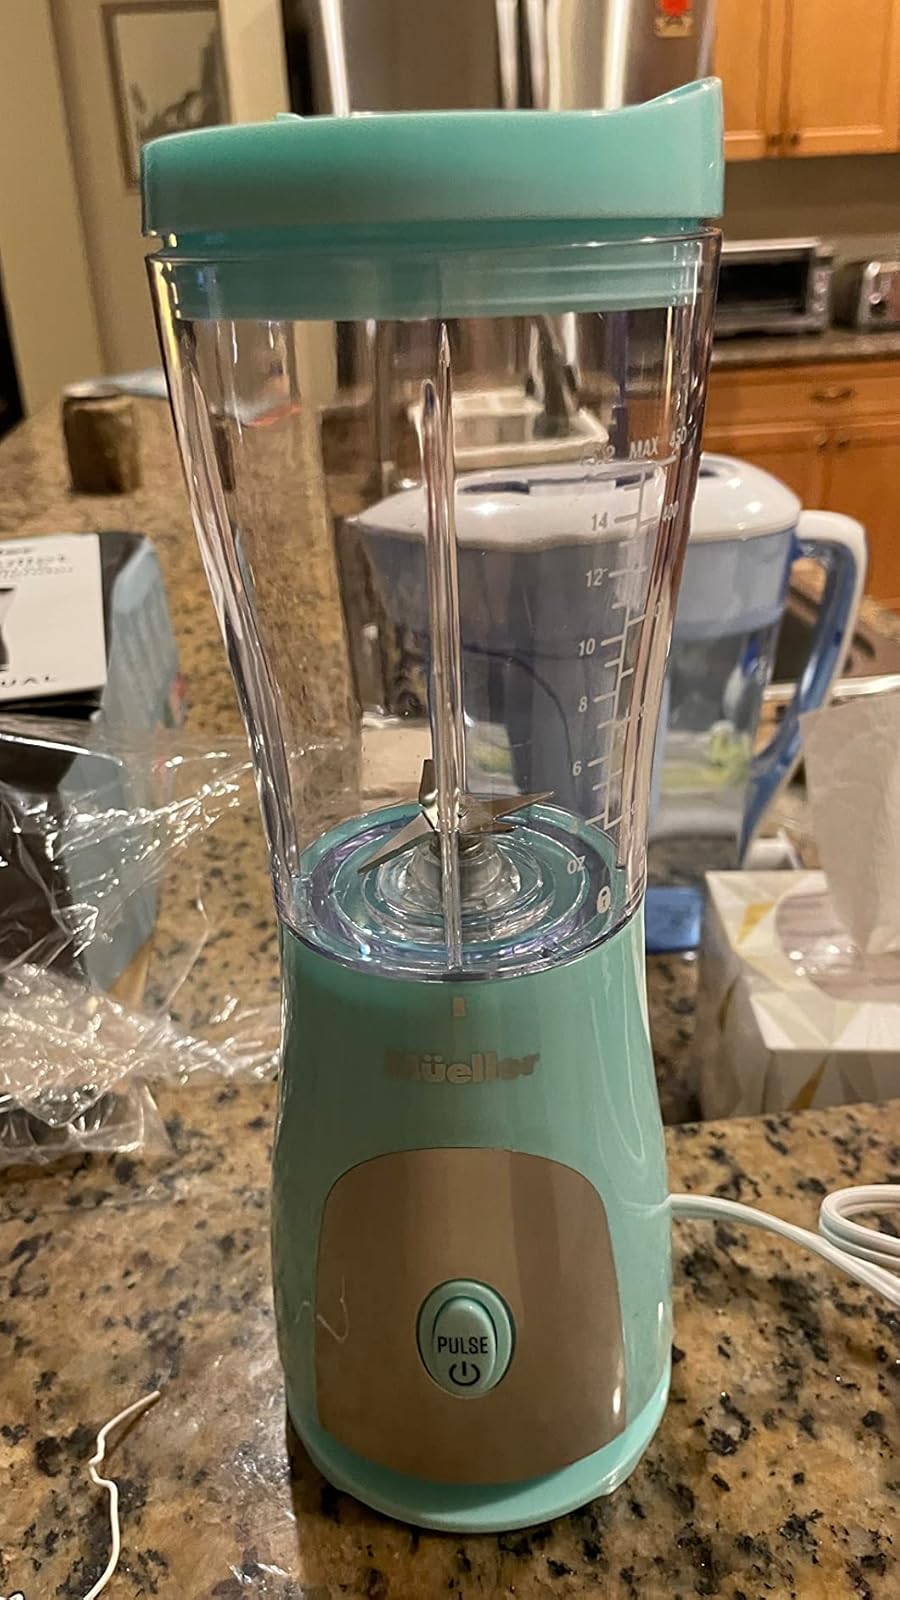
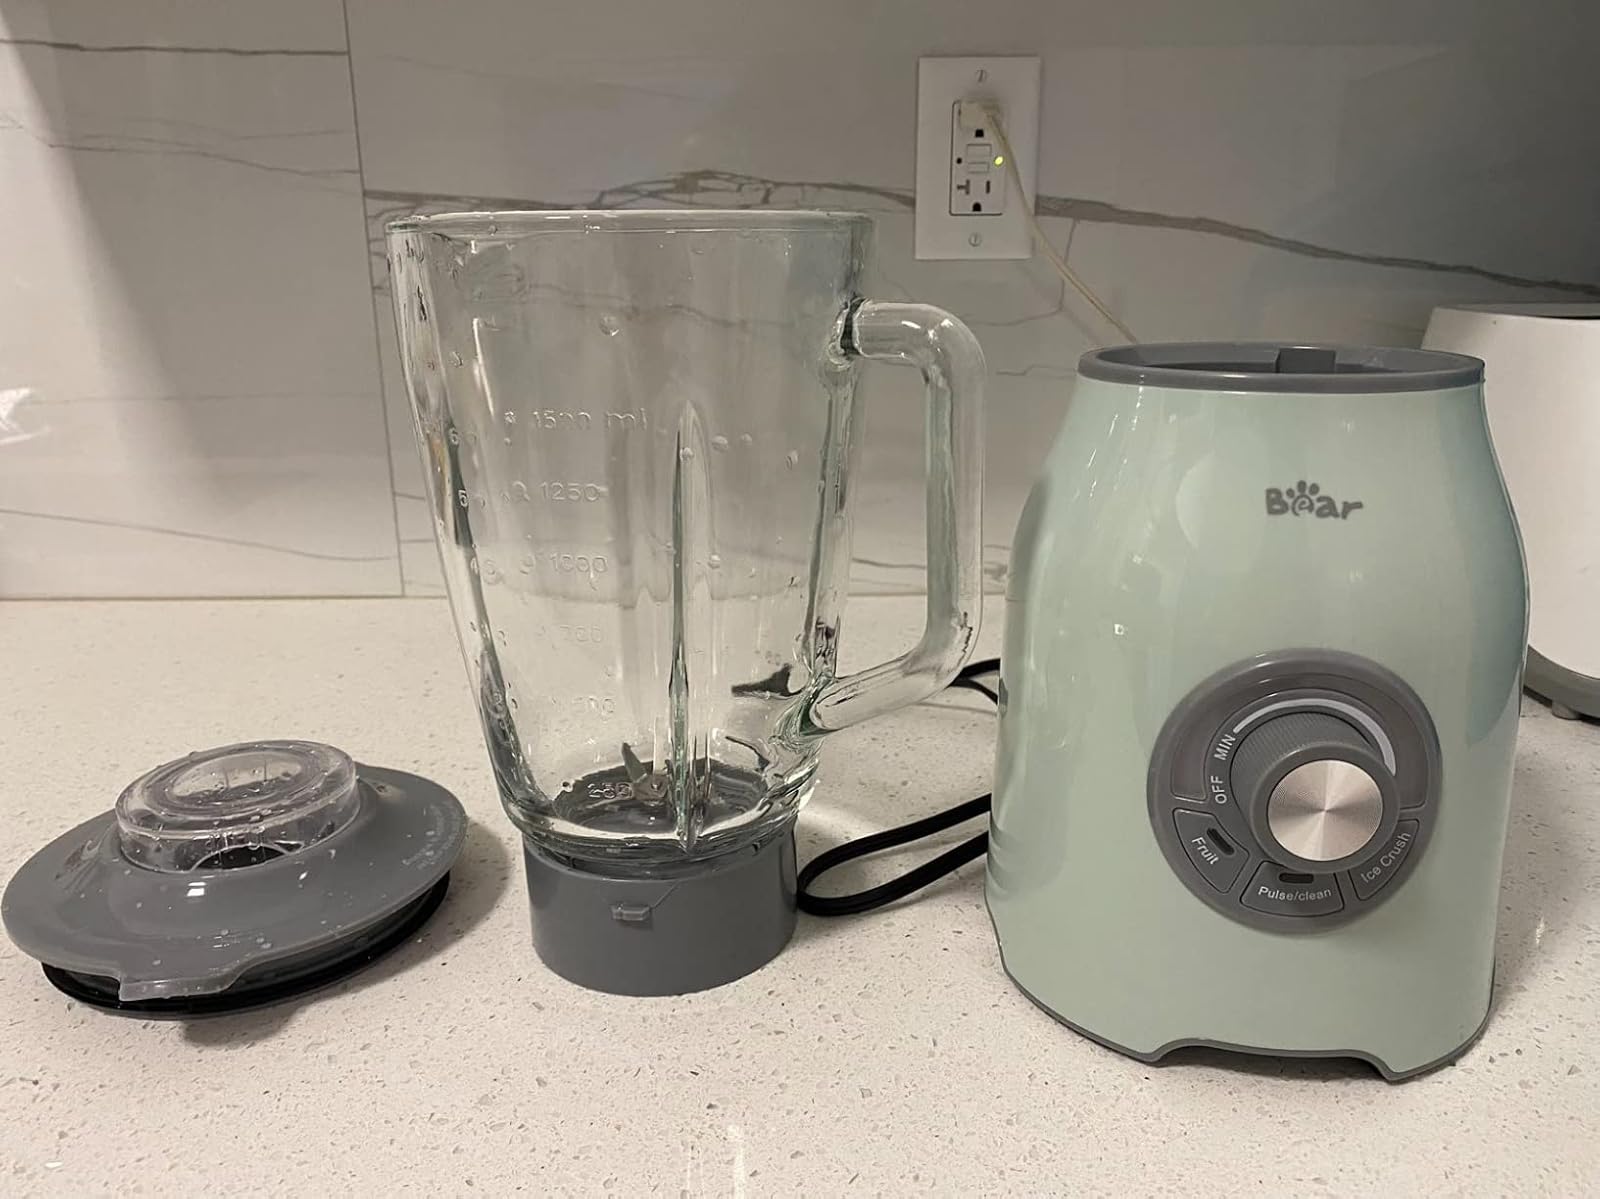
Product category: items_blender
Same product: no